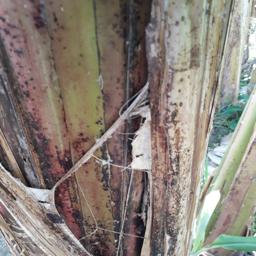
Label: PSEUDOSTEM WEEVIL